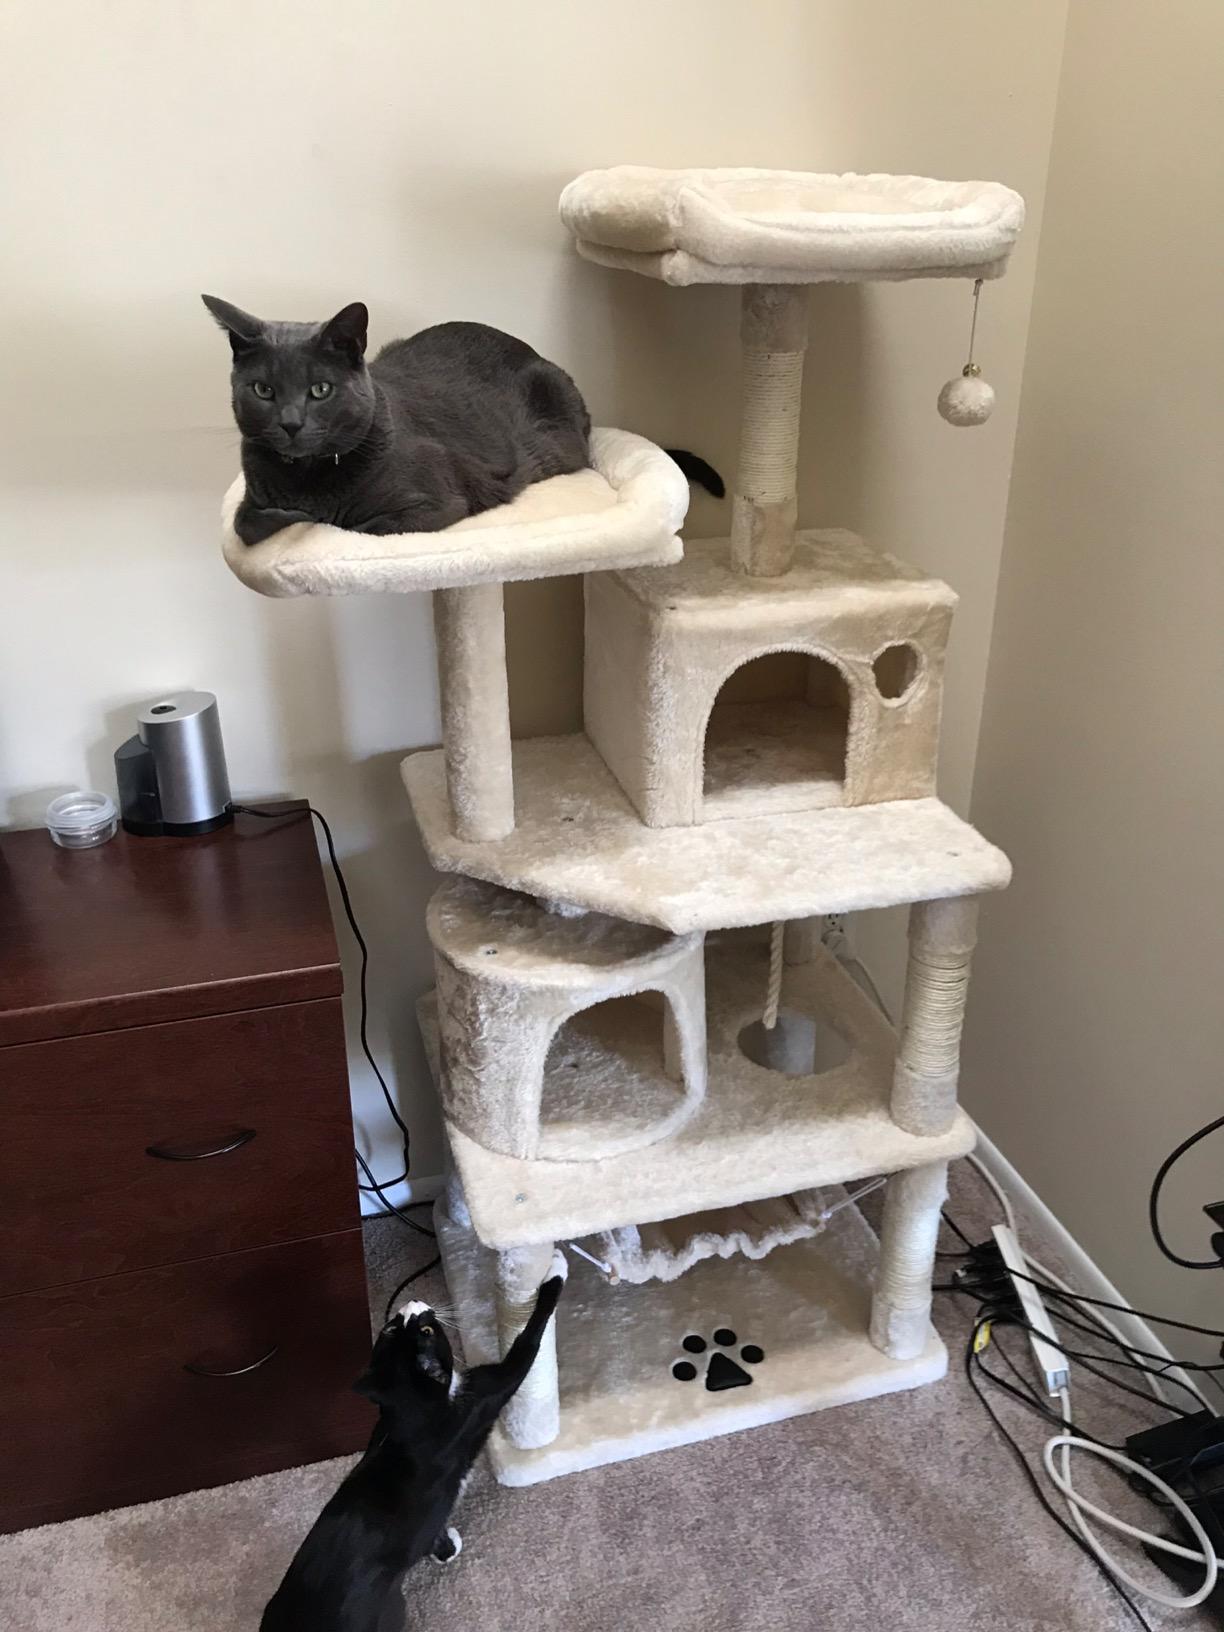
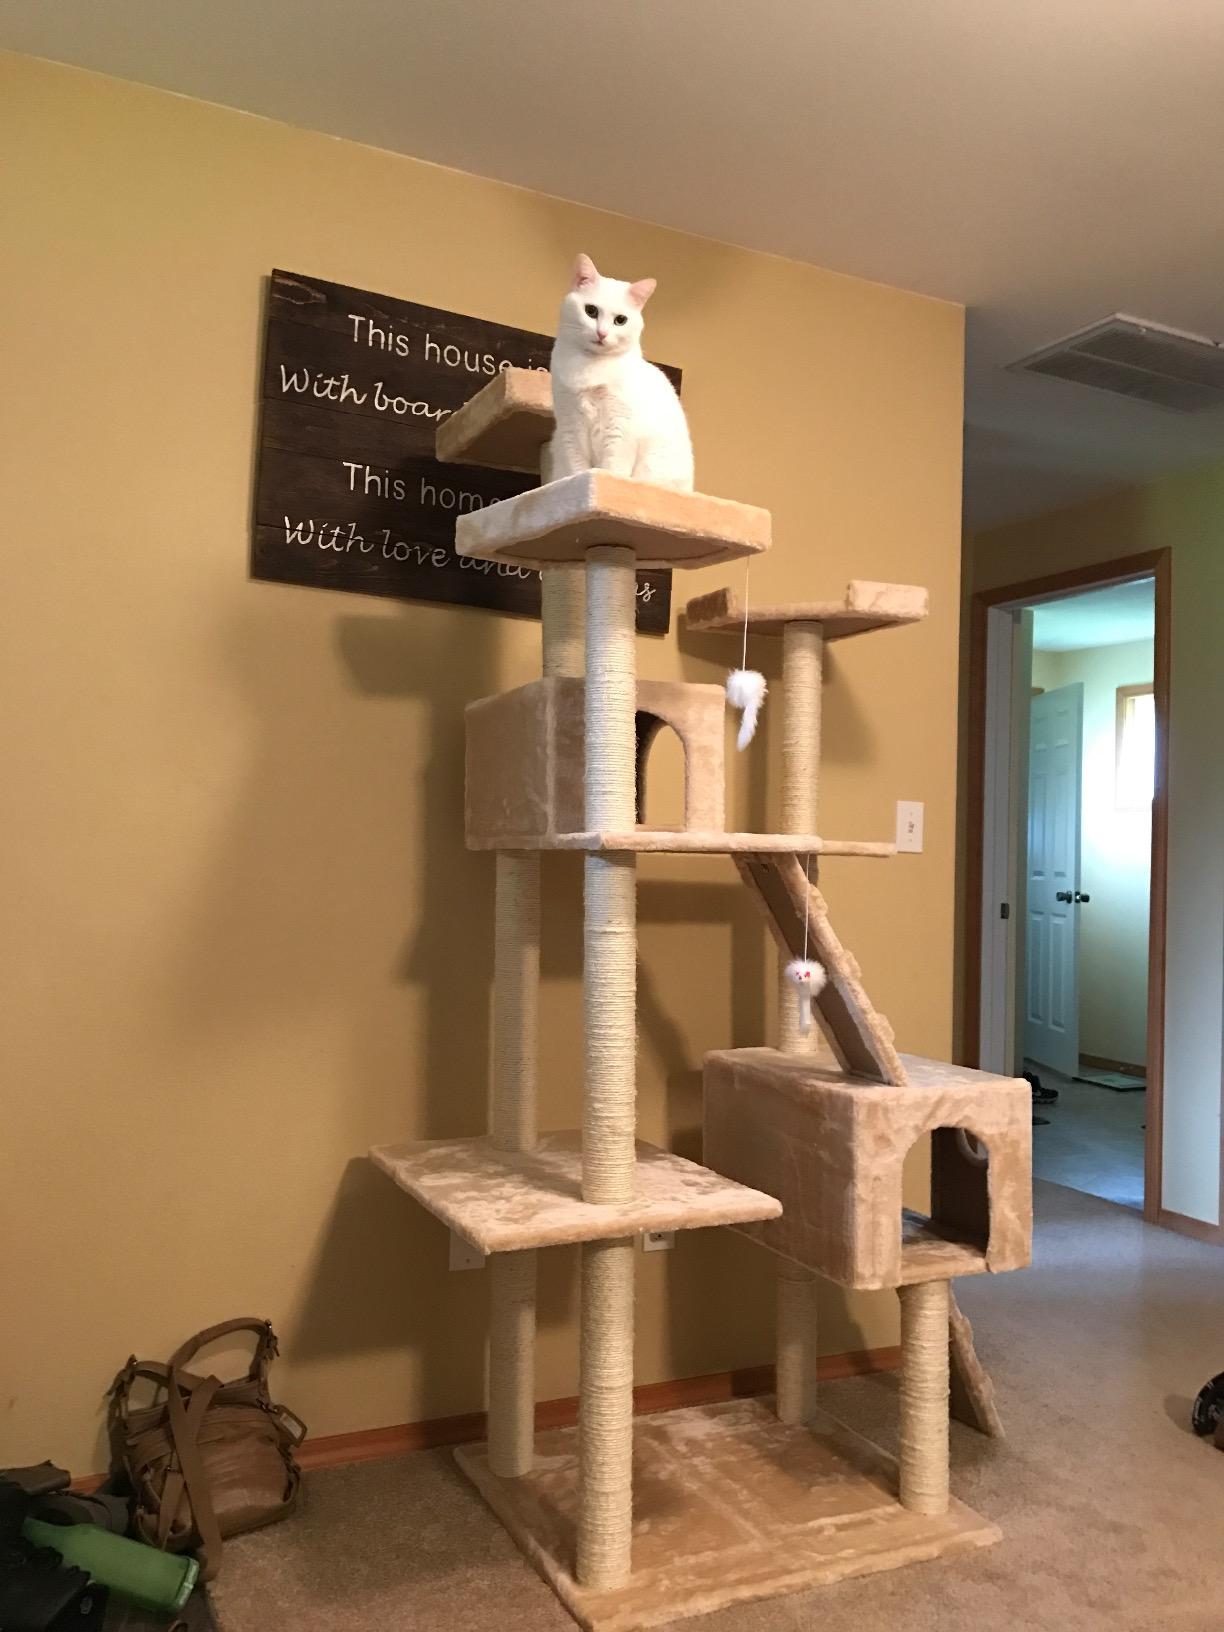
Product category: items_cat tree
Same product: no